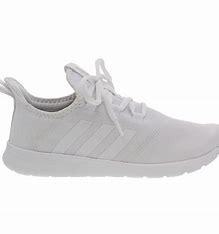
Brand: Adidas
Model: Cloudfoam Pure 2